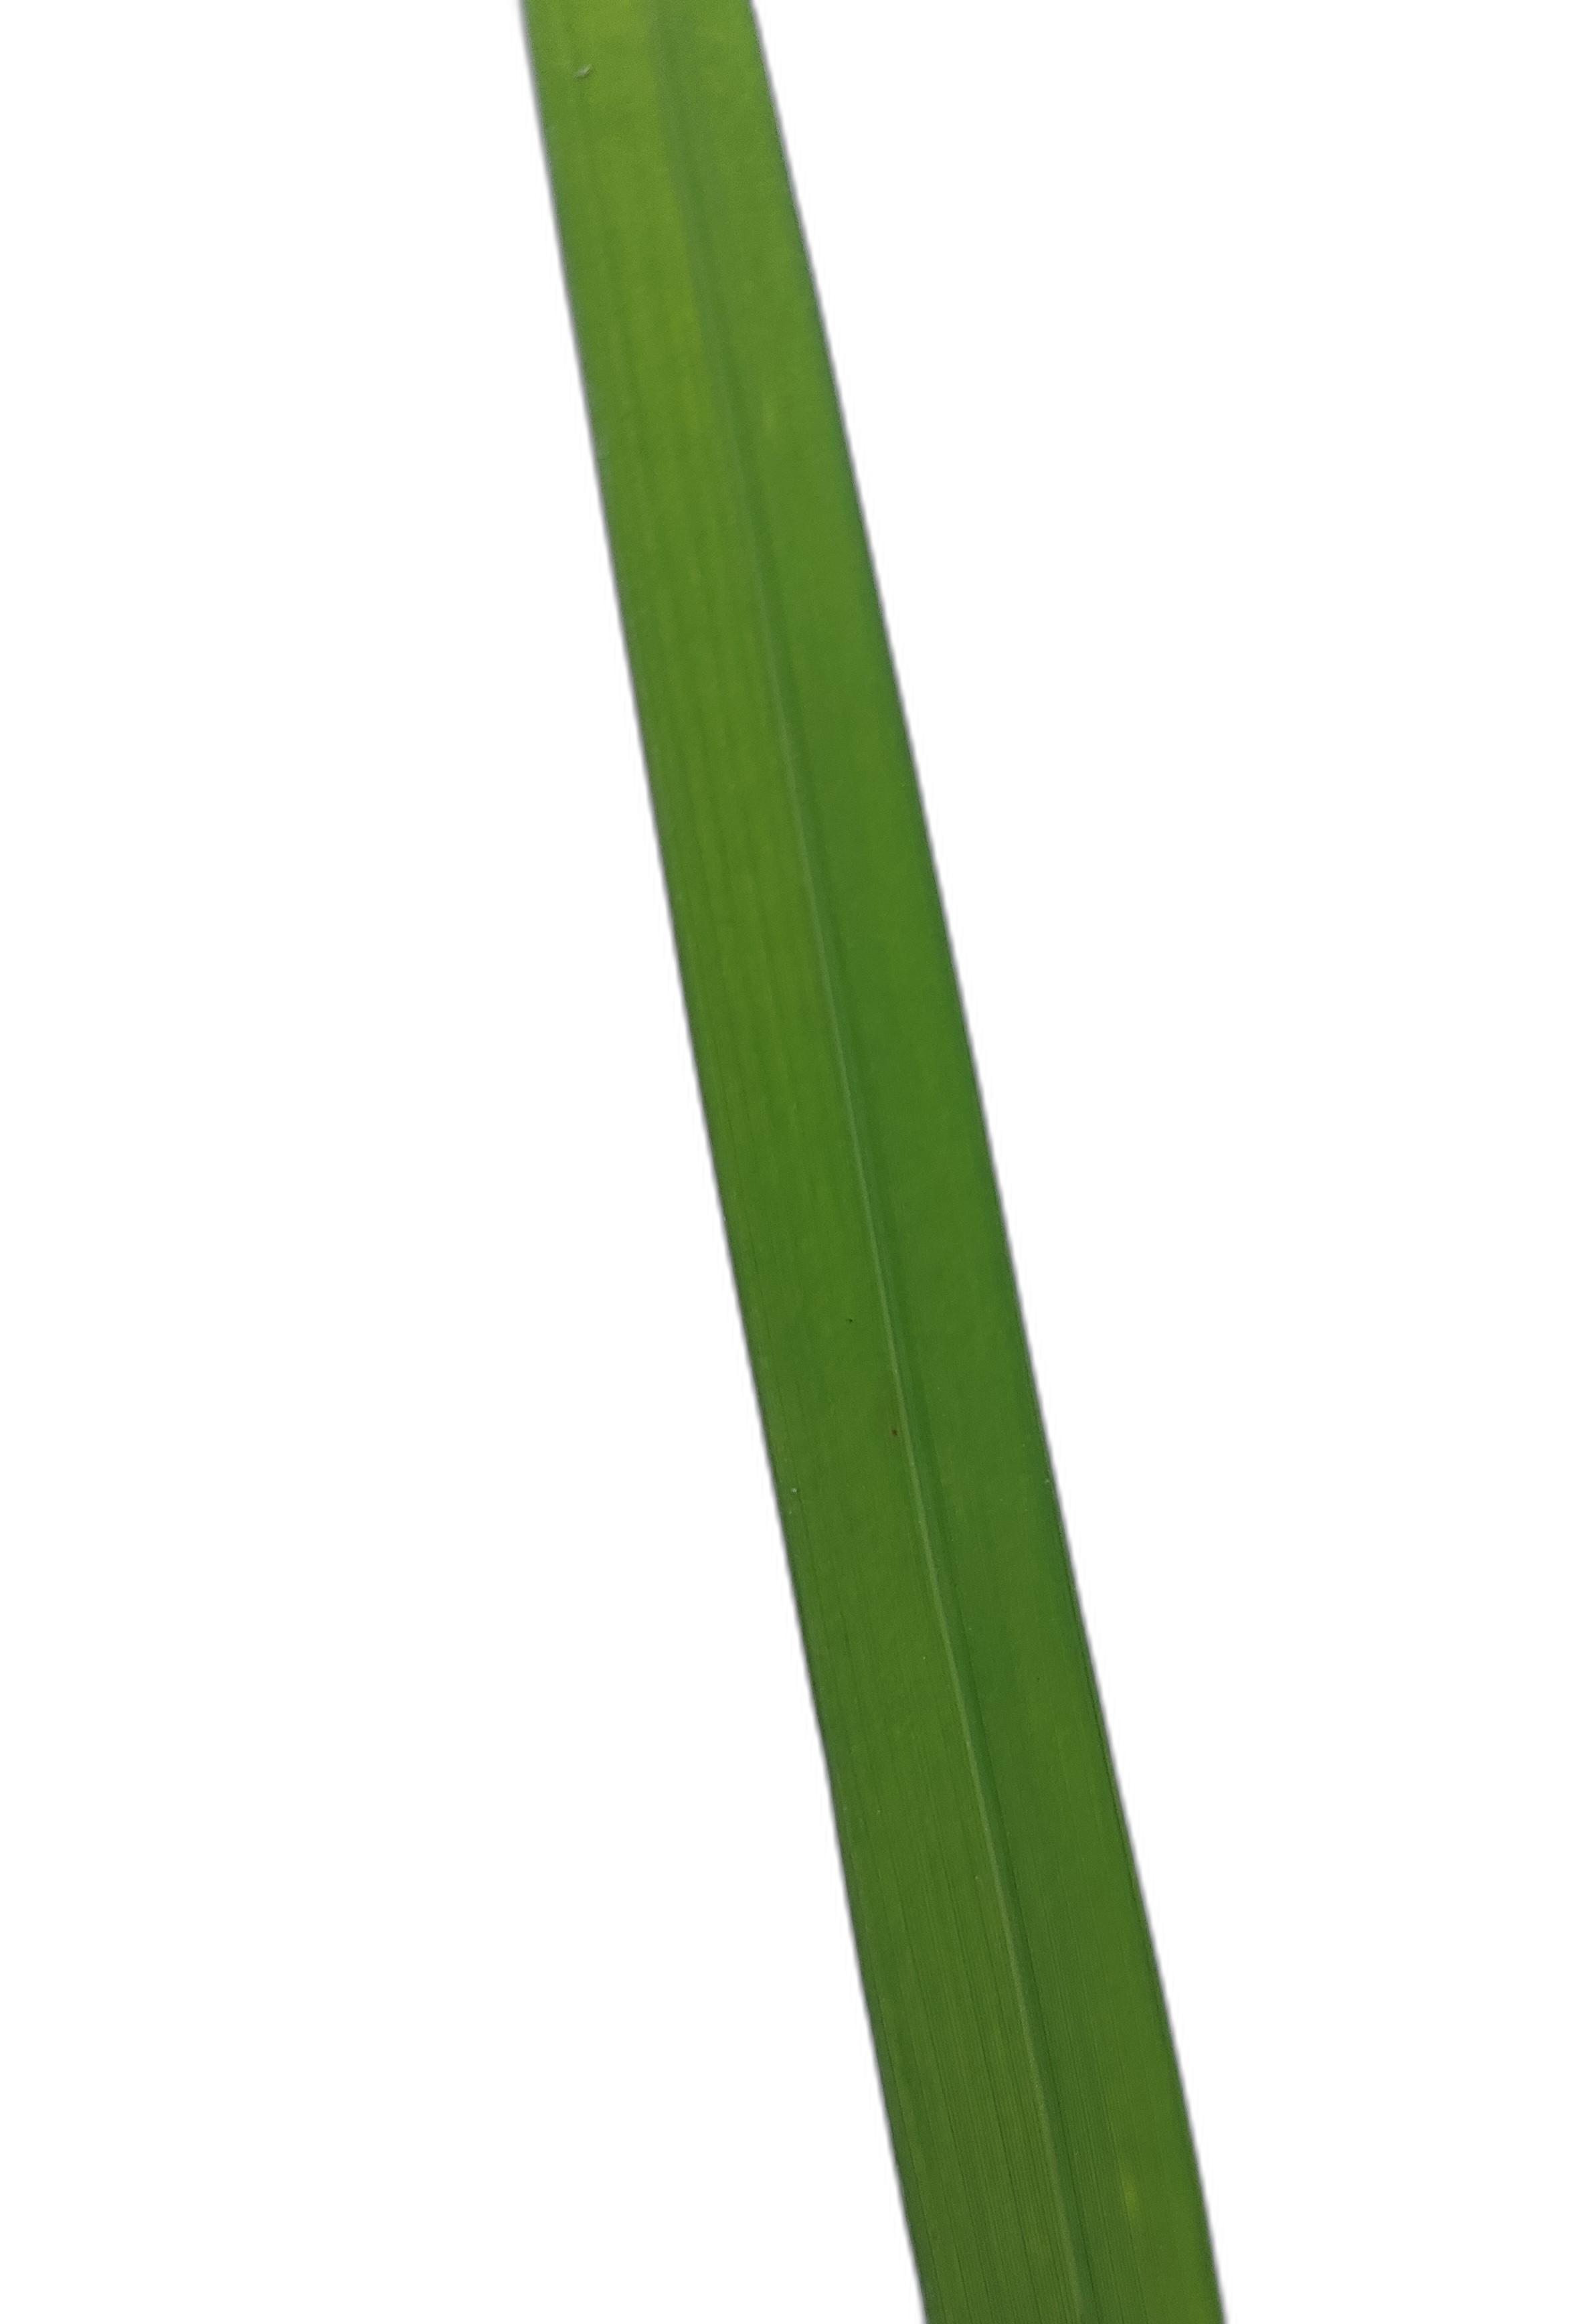
Label: Healthy